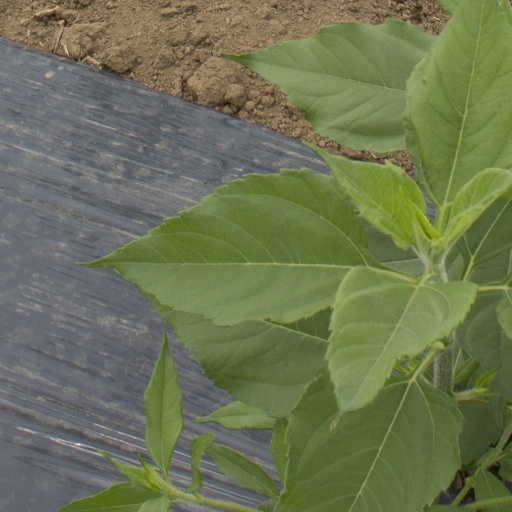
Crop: Jerusalem artichoke